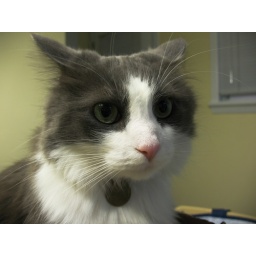
(She's sitting in a little box on the kitchen table) She knows she's doing something wrong